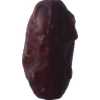
Label: dates